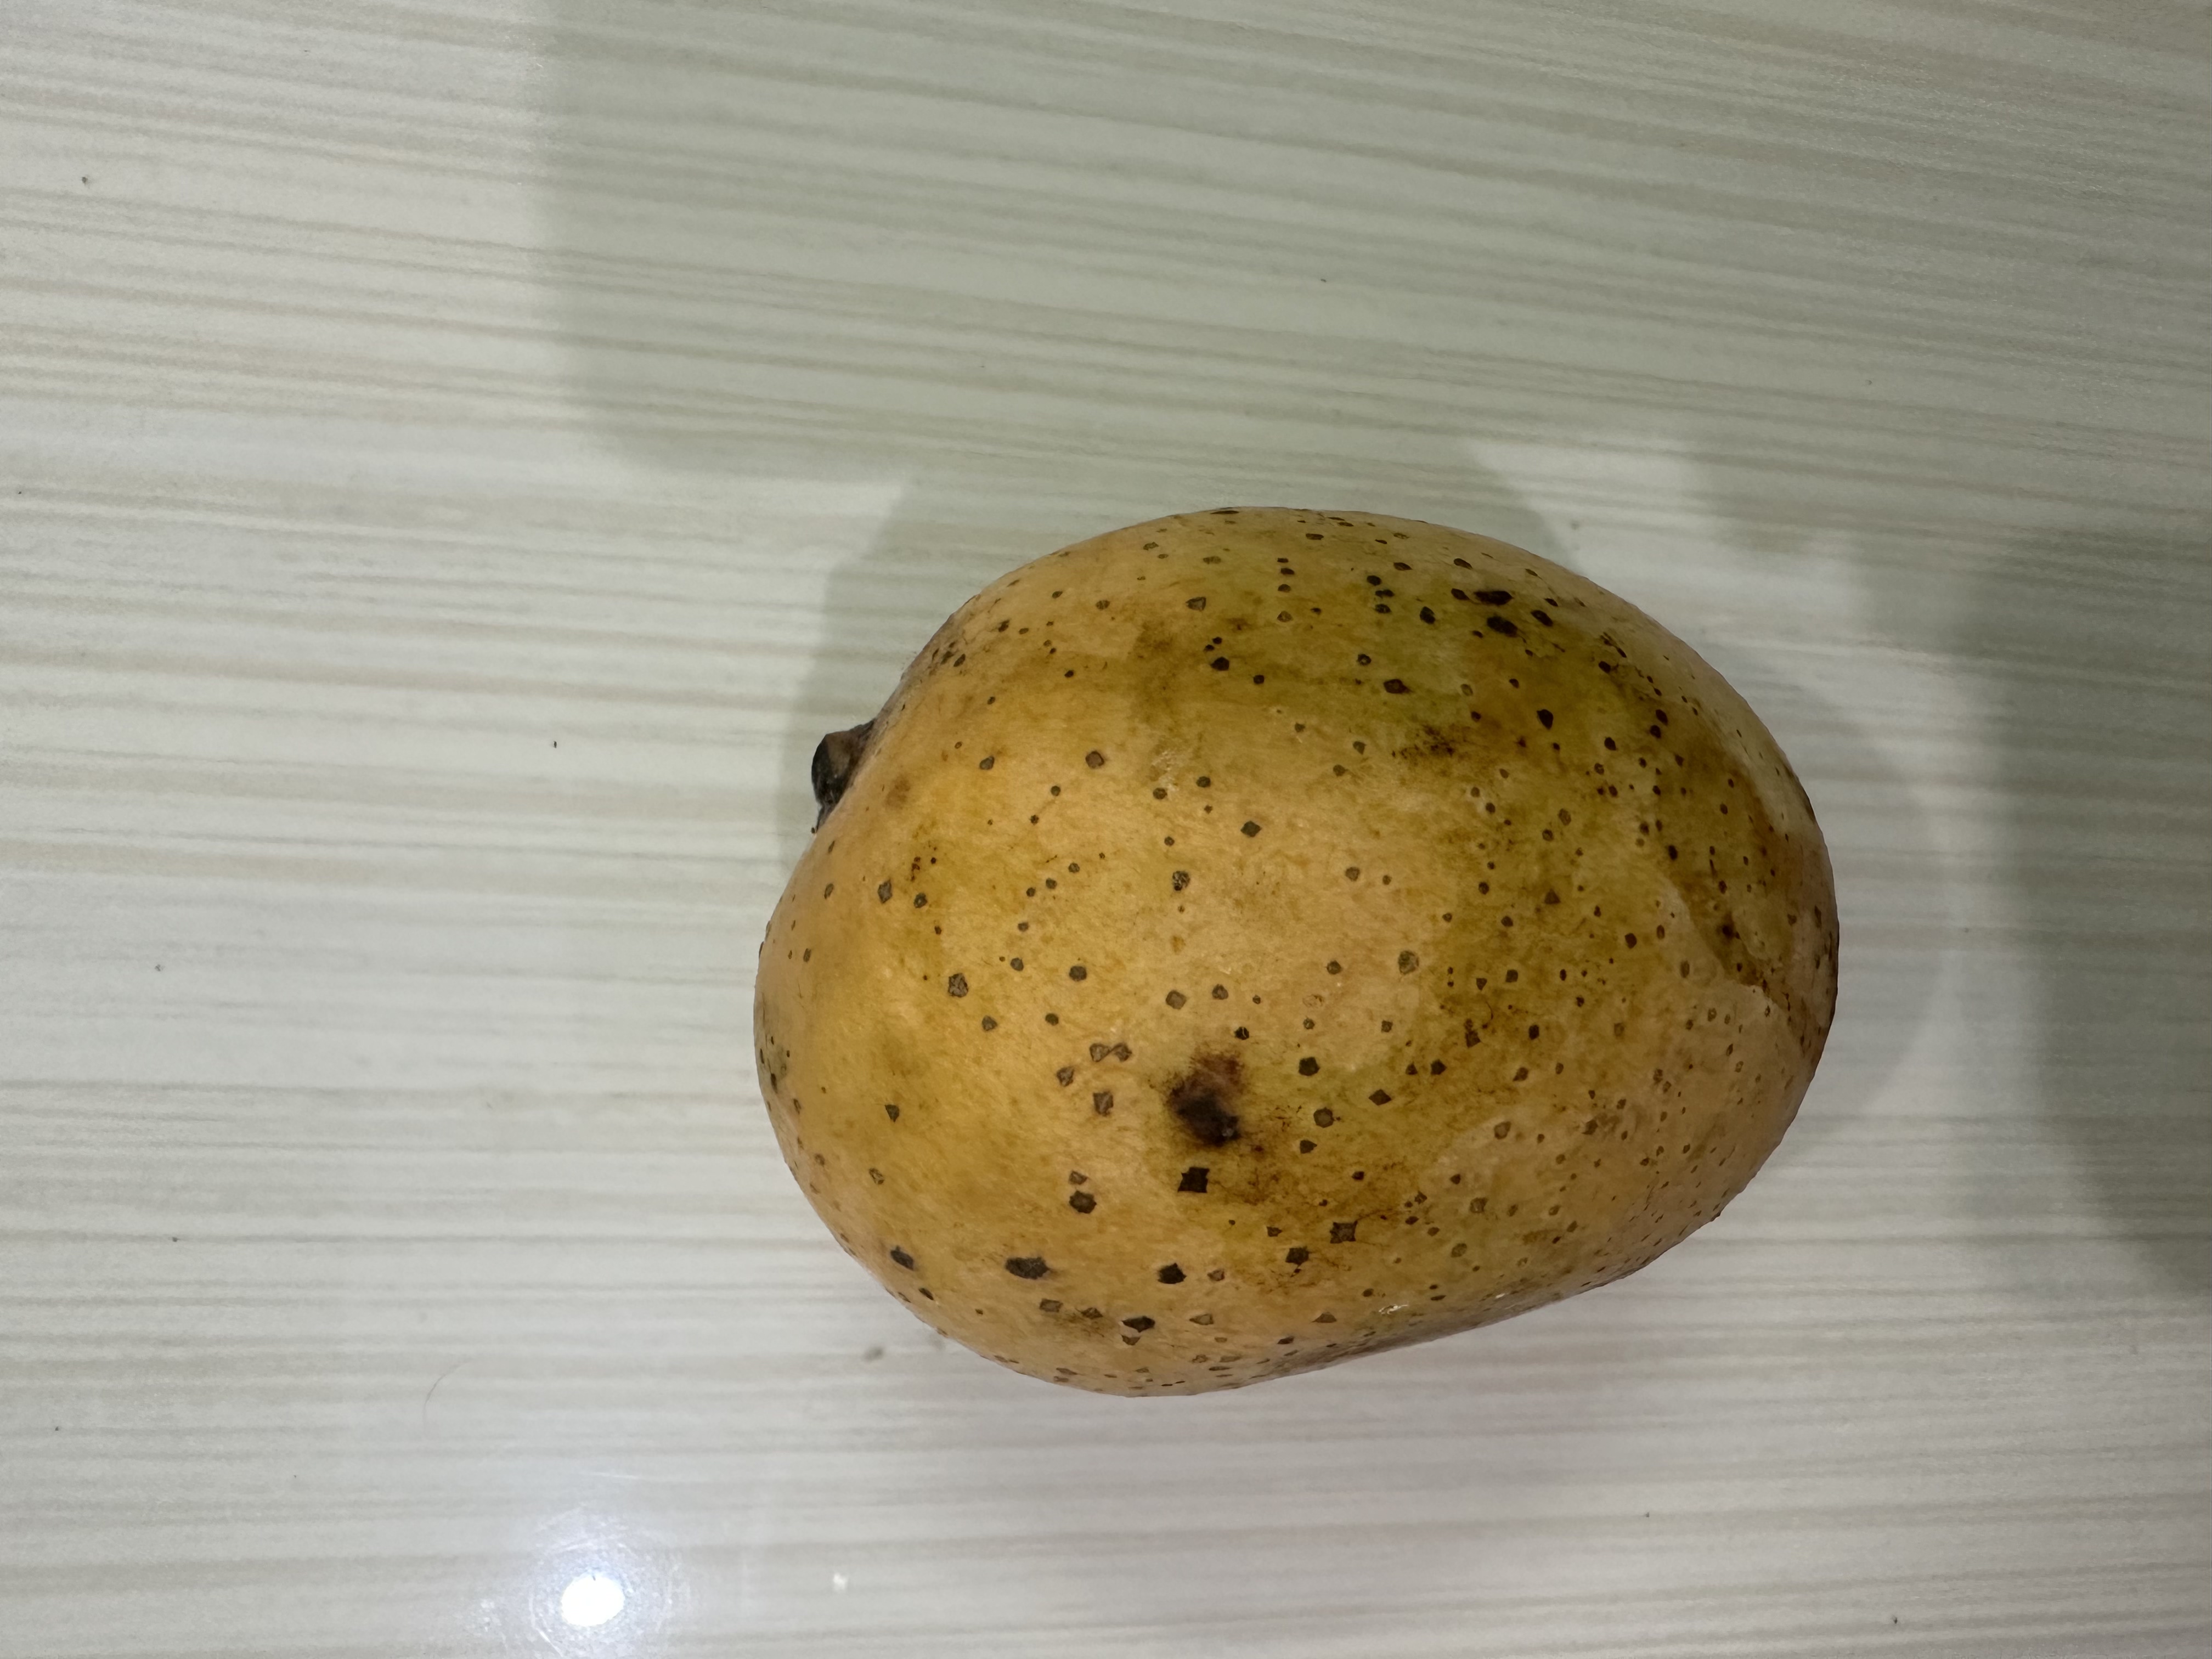
Mango variety: Langra